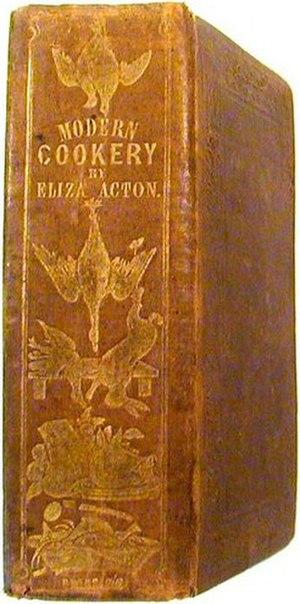
"Modern Cookery for Private Families est un livre de cuisine anglais écrit par Eliza Acton. Il est publié pour la première fois par Longmans en 1845 et devient rapidement un best-seller, réédité 13 fois avant 1853 puis dépassé par Mrs Beeton's Book of Household Management. Delia Smith a qualifié Acton de ""la meilleure écrivaine de recettes en langue anglaise"", tandis qu'Elizabeth David se demande pourquoi ""cette écrivaine sans égal"" a été éclipsé par des imitateurs et imitatrices loin de son talent, typiquement Isabella Beeton.